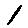
Label: 1